Hampartsoum Boyadjian

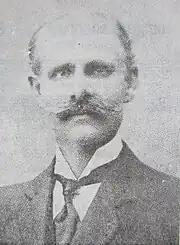
Medzn Mourad

Murad joined the Hunchakian party when he was a medical student in Constantinople. In 1890, he took part in the Kum Kapu demonstration. In 1894, he was a leader of the Sasun Resistance. He exhorted the inhabitants of Sasun to fight to their last drop of blood to defend their mountains and houses. Turkish authorities imprisoned and tortured him, and in 1896 Murad was exiled to Tripoli. During his exile the Social Democrat Hunchakian Party convention elected Mourad as a member of its Central Committee. Murad was one of the most popular figures of the Armenian liberation movement, and several revolutionary groups worked towards his liberation. In 1906 he escaped from prison and in 1908 he returned to Constantinople. In the 1908 Ottoman general election, he was elected a member of the Ottoman parliament representing Kozan (Sis) in the Adana Vilayet; he was one of 10 Armenian deputies in the new parliament.